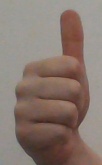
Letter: aleff